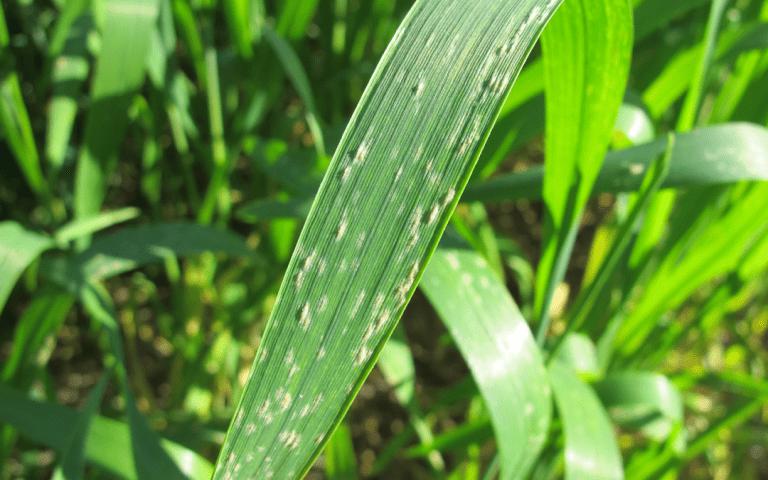
Plant: Wheat
Disease: wheat powdery mildew